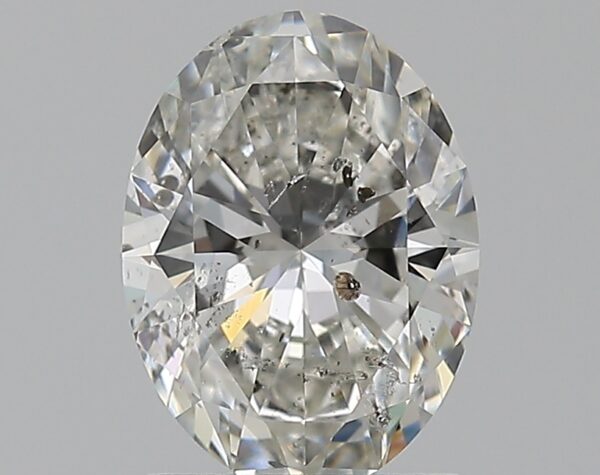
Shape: oval
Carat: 1.21
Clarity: SI2
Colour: H
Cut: EX
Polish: VG
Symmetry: VG
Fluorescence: N
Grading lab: IGI
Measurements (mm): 8.14 x 6.06 x 3.78